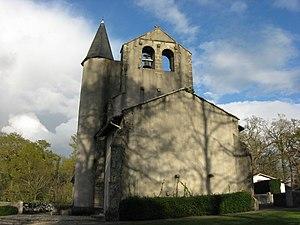
Eglise de Biarrotte (Landes (département)) (Pyrénées).
Le département français des Landes compte 438 églises pour un total de 331 communes, soit une moyenne de 1,32 église par commune. La commune de Parleboscq, née de la réunion de sept paroisses, compte à elle seule sept églises.
Cet article recense les monuments historiques des Landes, en France.
Églises possédant un clocher-mur, ou clocher à peigne, clocher-arcade ou campenard.